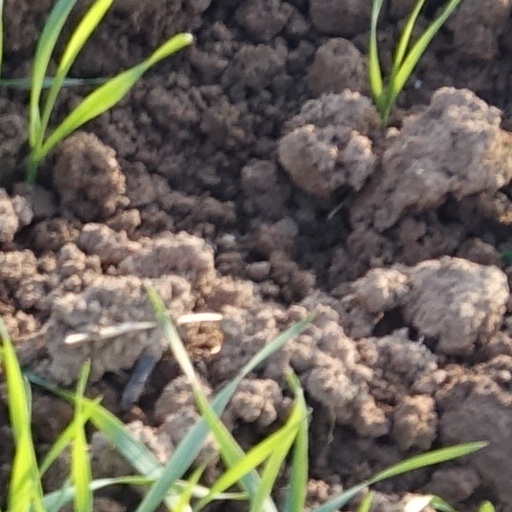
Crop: wheat